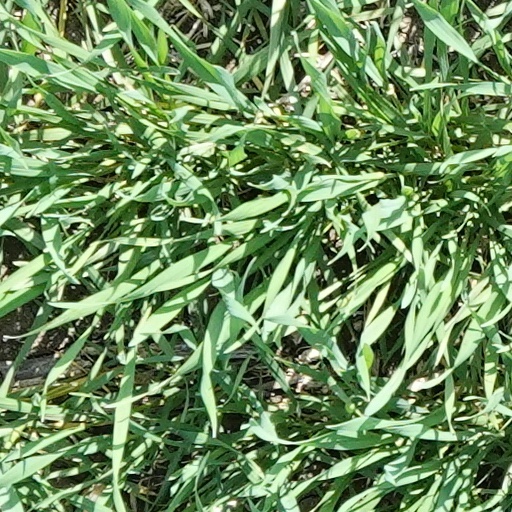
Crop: wheat